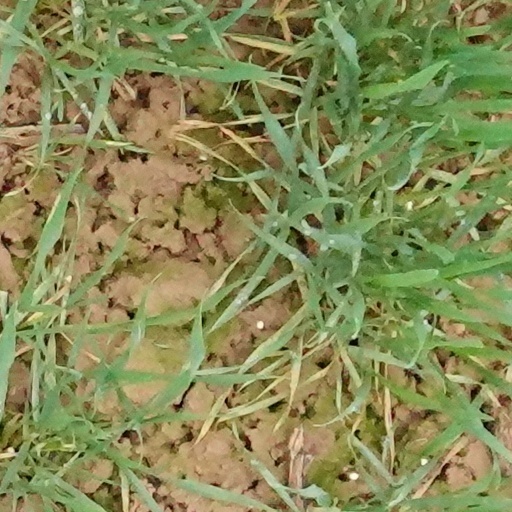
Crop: wheat